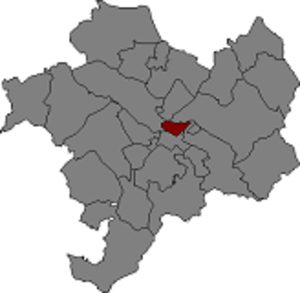
Santa Fe del Penedès est une commune de la province de Barcelone, en Catalogne, en Espagne, de la comarque de l'Alt Penedès.